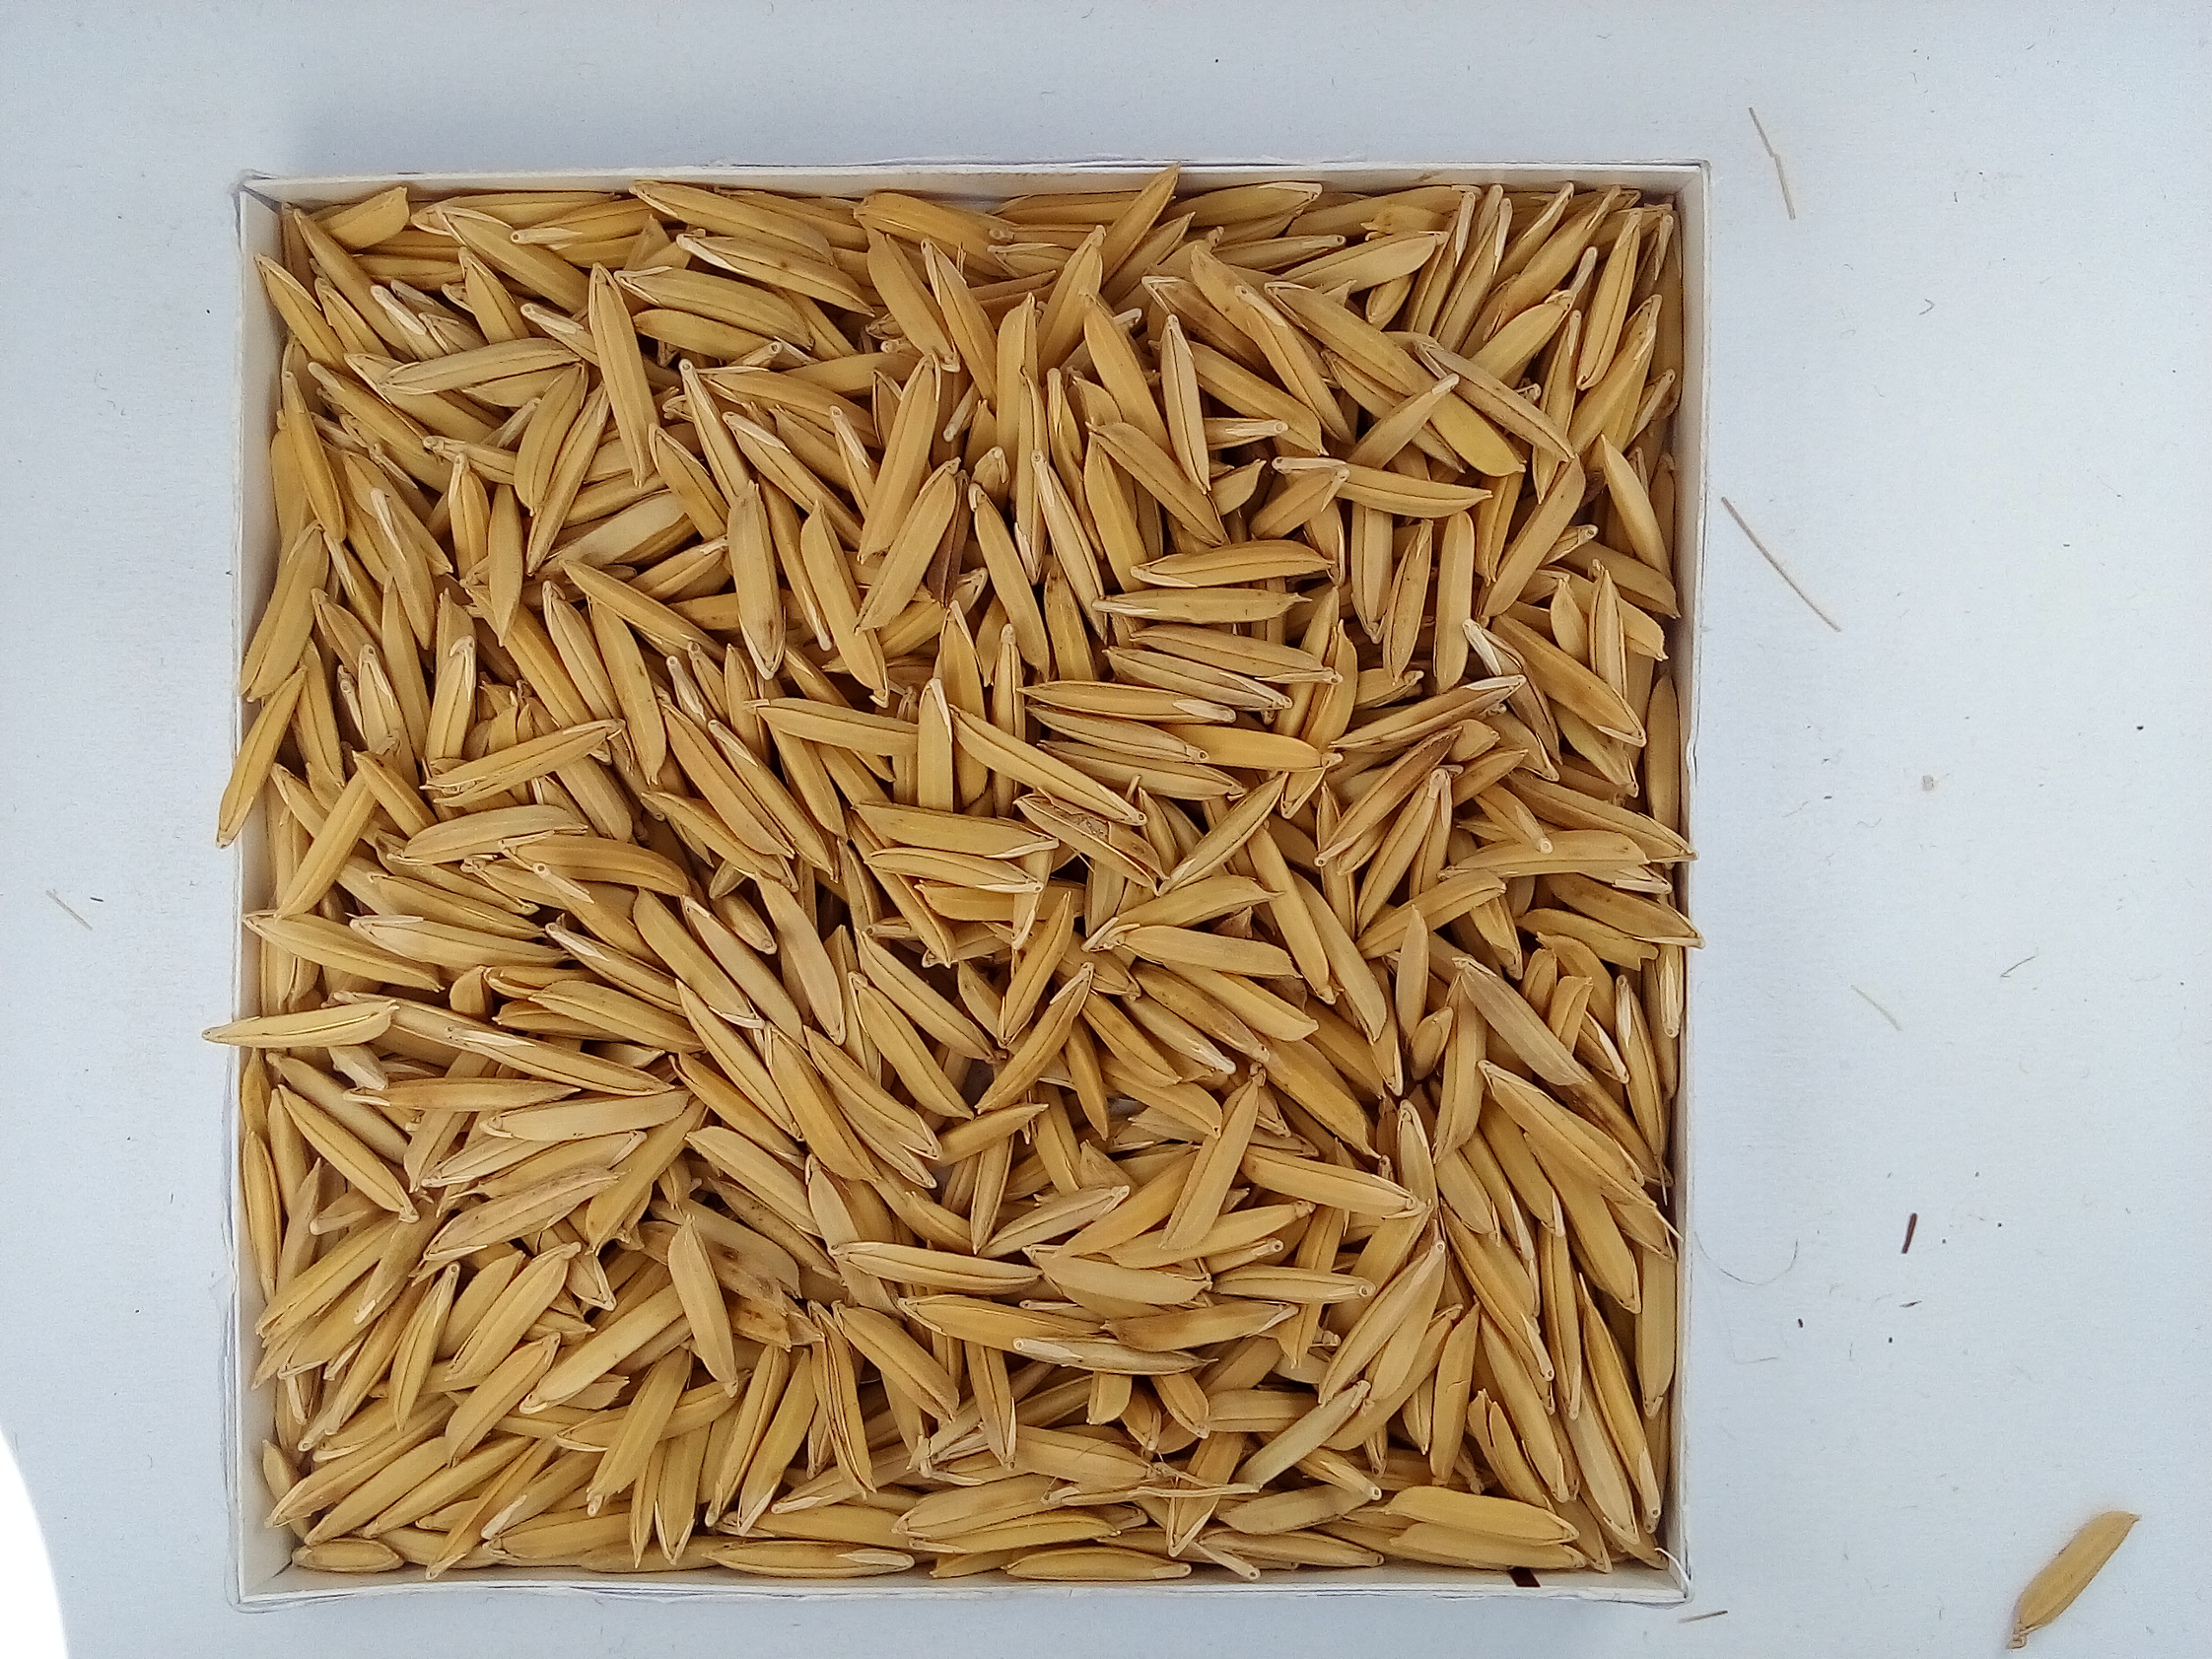
Rice seed variety: Unknown